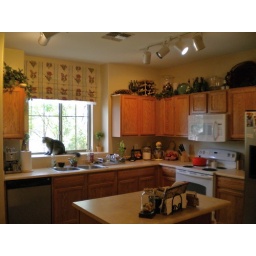
Mittens loves to look out the window at the birds in the tree